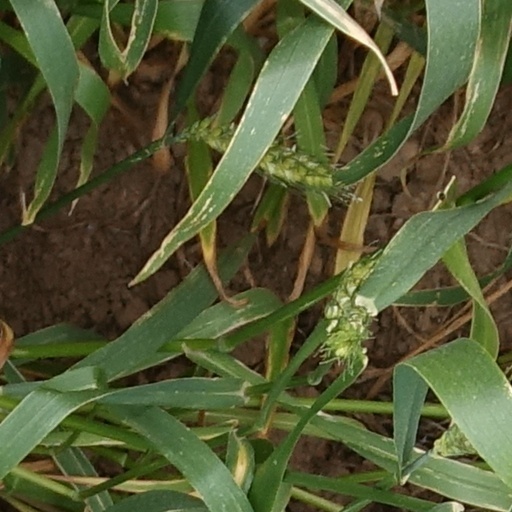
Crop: wheat